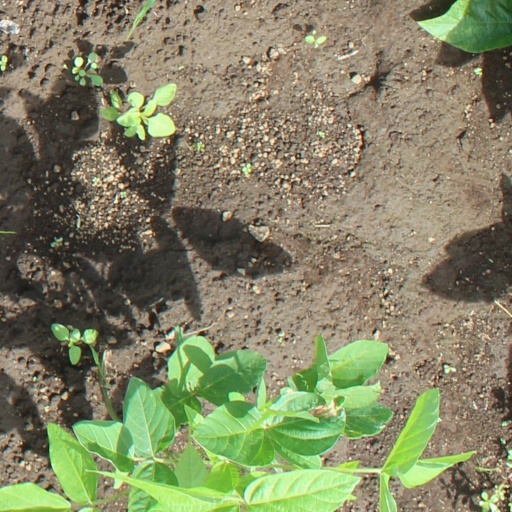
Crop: soybean